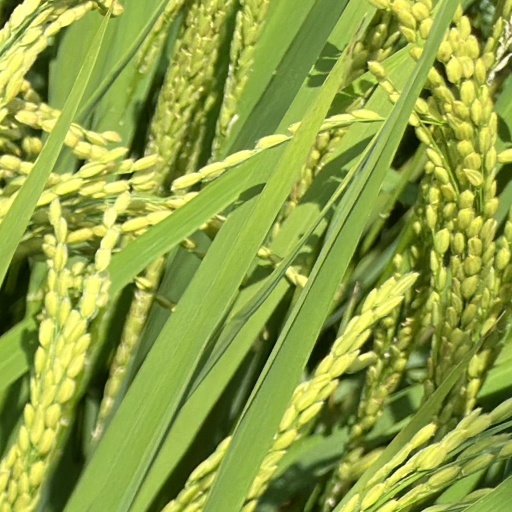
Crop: rice